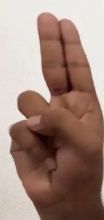
ASL sign: U